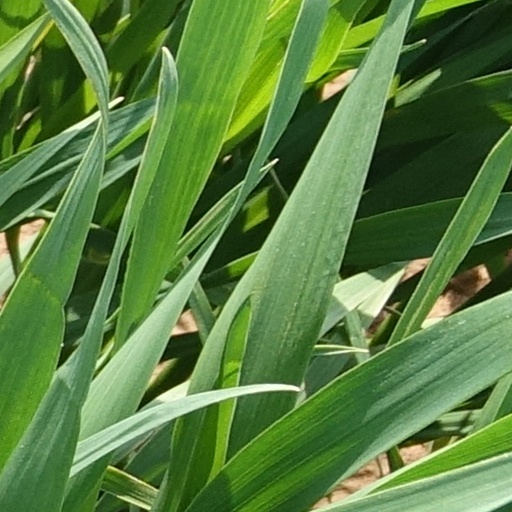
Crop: wheat